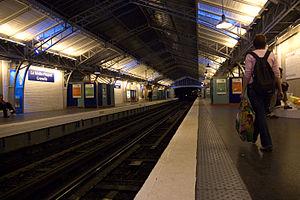
La Motte-Picquet - Grenelle est une station des lignes 6, 8 et 10 du métro de Paris, située dans le 15ᵉ arrondissement de Paris.